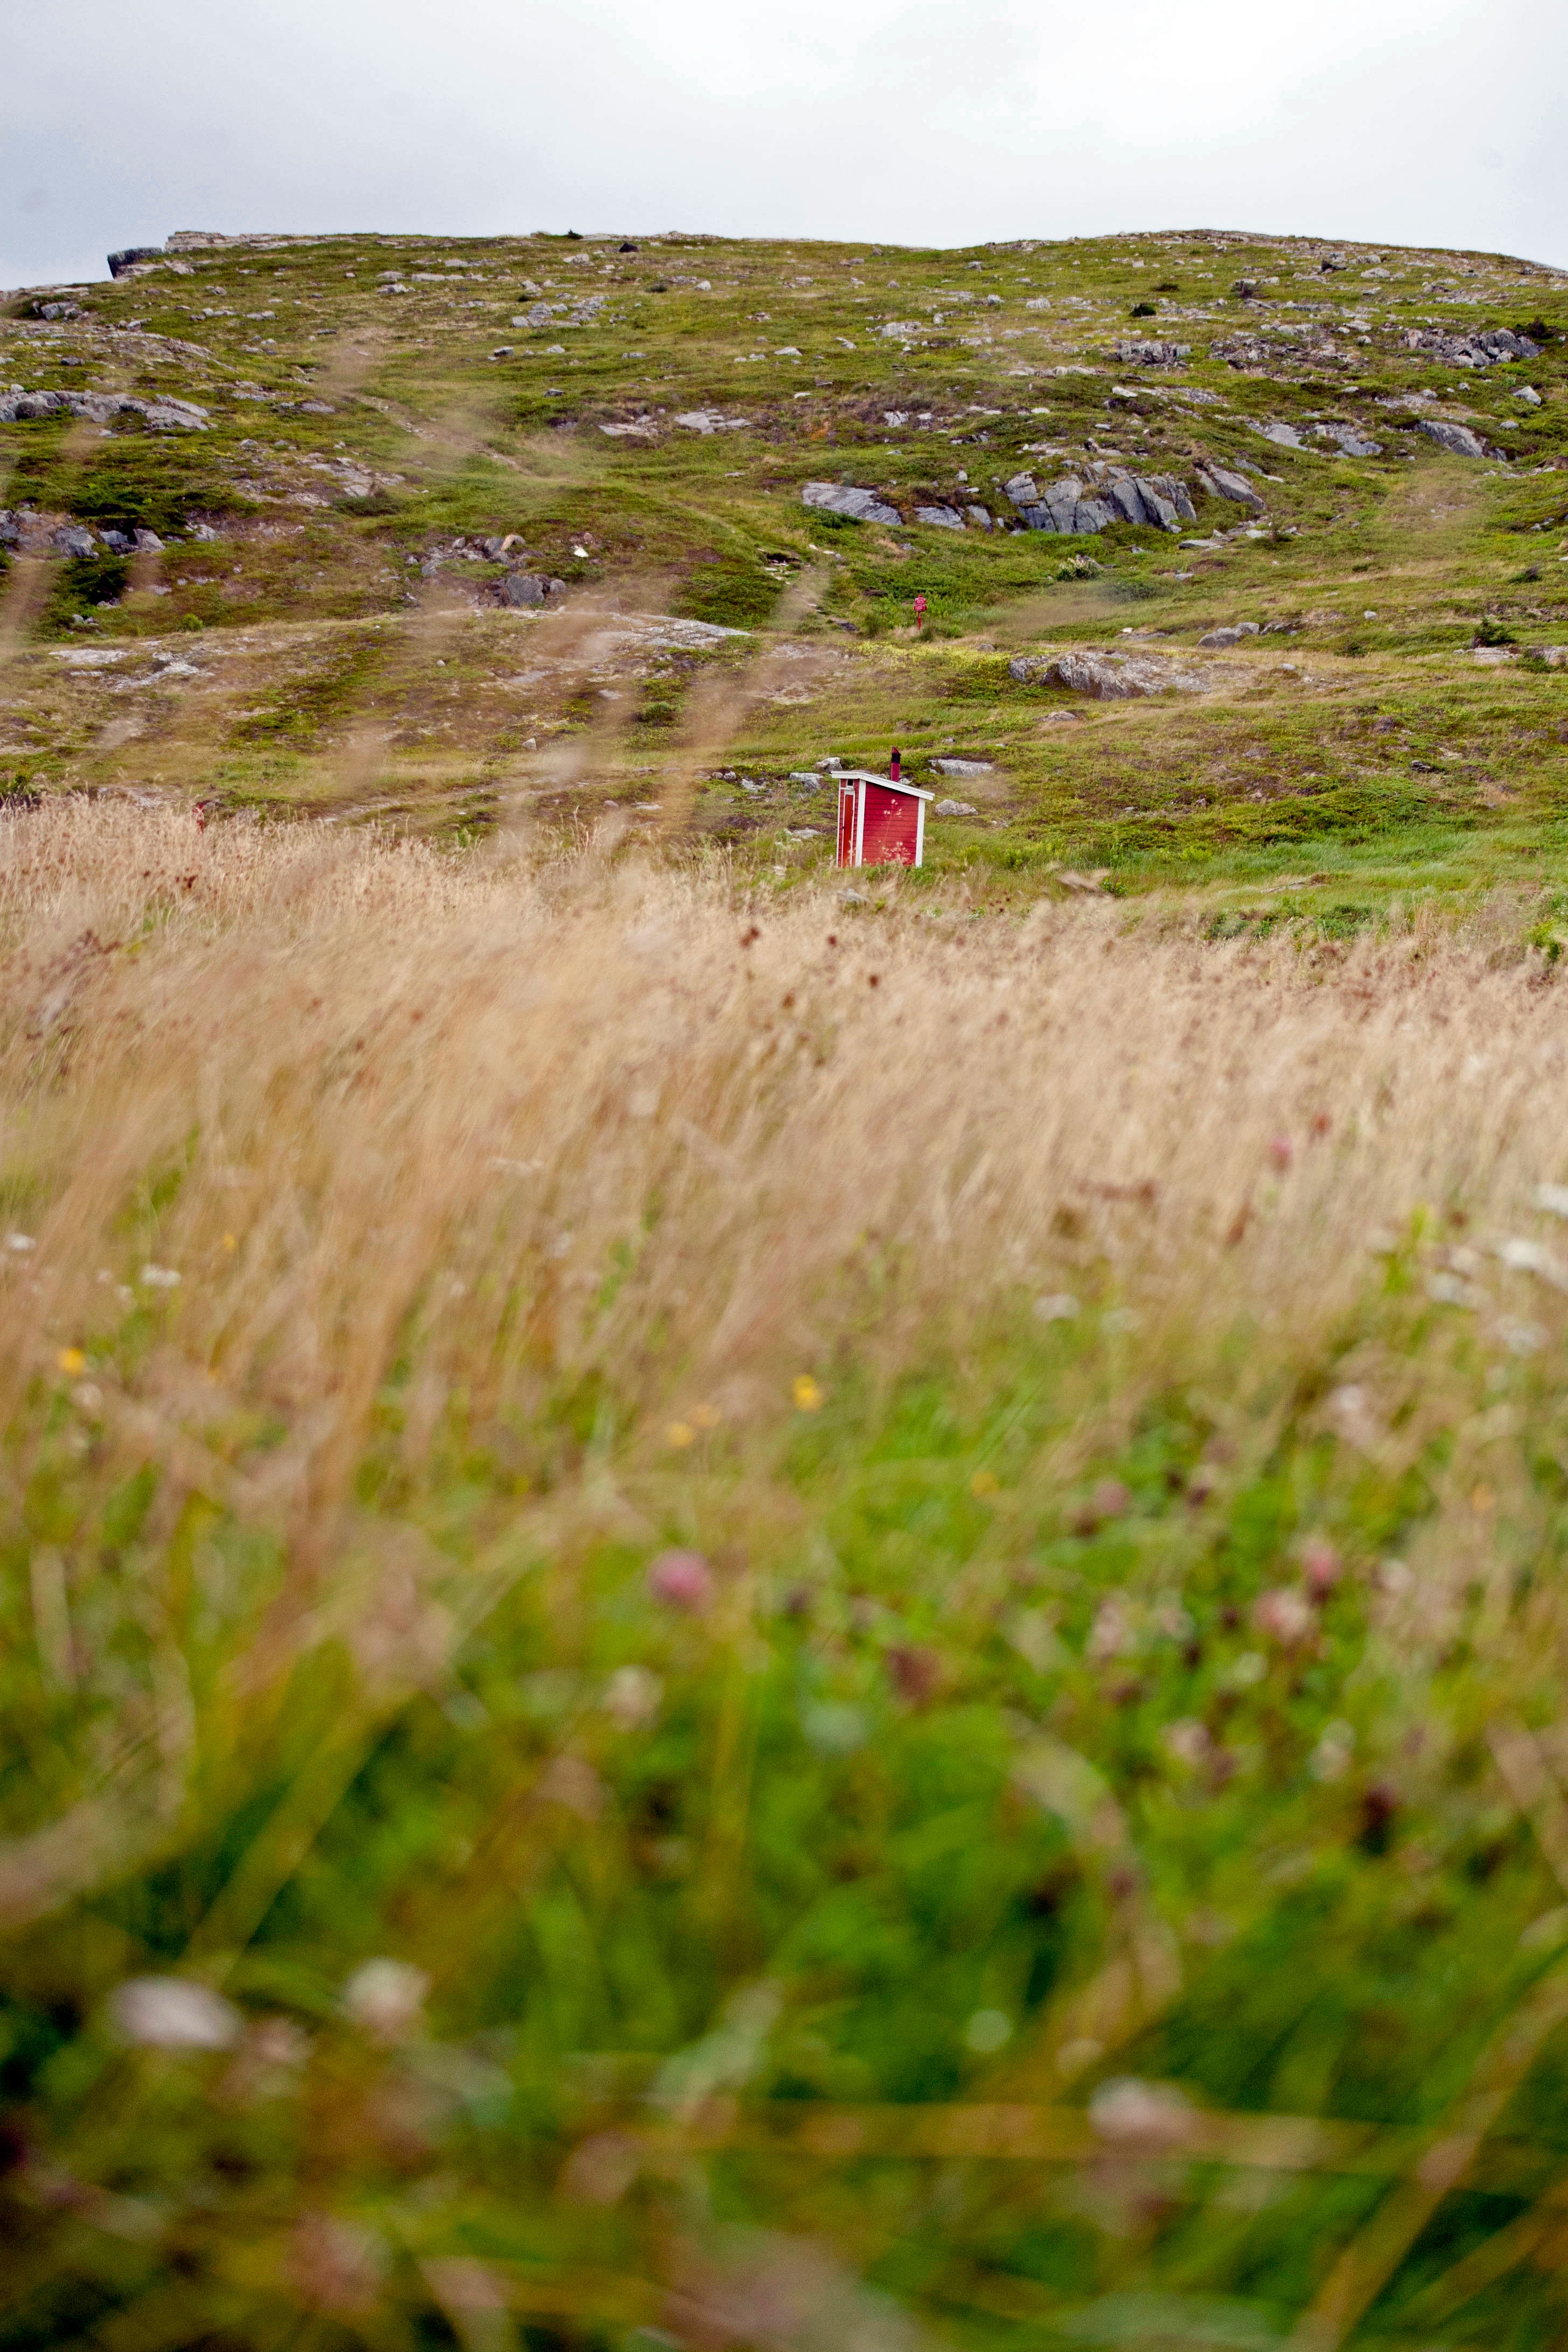
landscape, nature, grass, wilderness, walking, mountain, trail, field, meadow, prairie, leaf, hill, flower, cliff, green, autumn, soil, terrain, ridge, grassland, wetland, plateau, habitat, tundra, rural area, natural environment, geographical feature, grass family